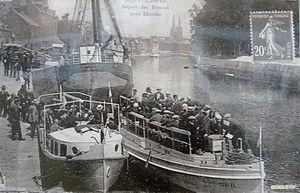
Quimper
L'Odet est un fleuve côtier breton long de 62,7 km qui prend sa source dans les montagnes Noires à Saint-Goazec, au lieu-dit Yeun-ar-Vouster, et aboutit dans l'Atlantique entre Sainte-Marine et Bénodet – en breton Ben" = « embouchure » et donc « embouchure de l'Odet ».